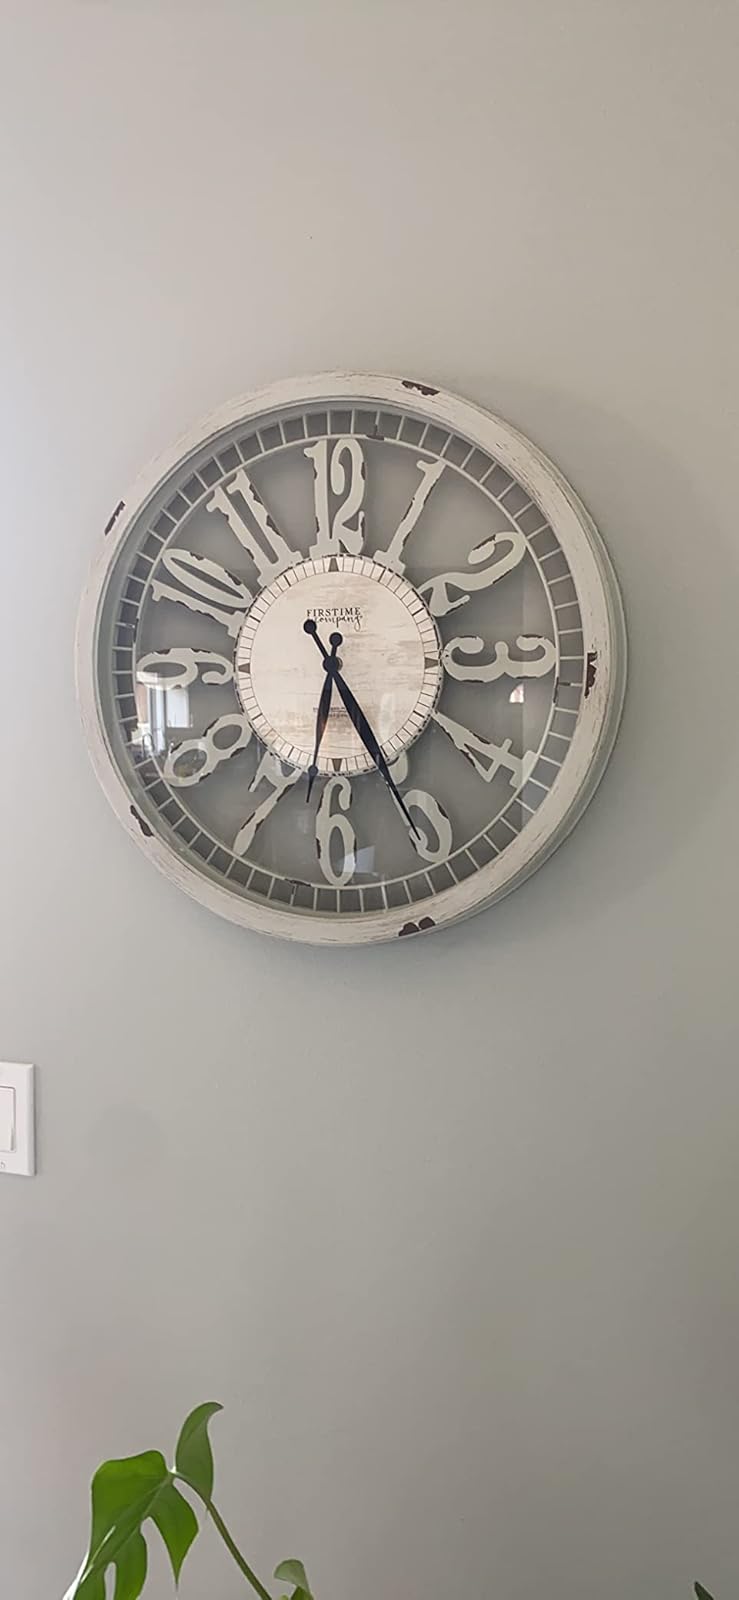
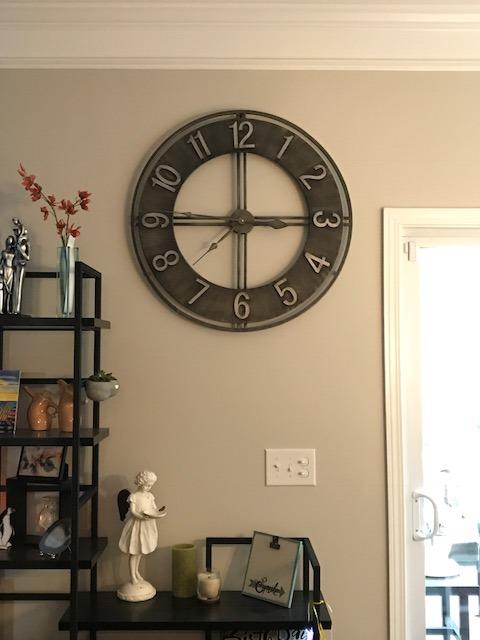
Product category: clock
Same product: no